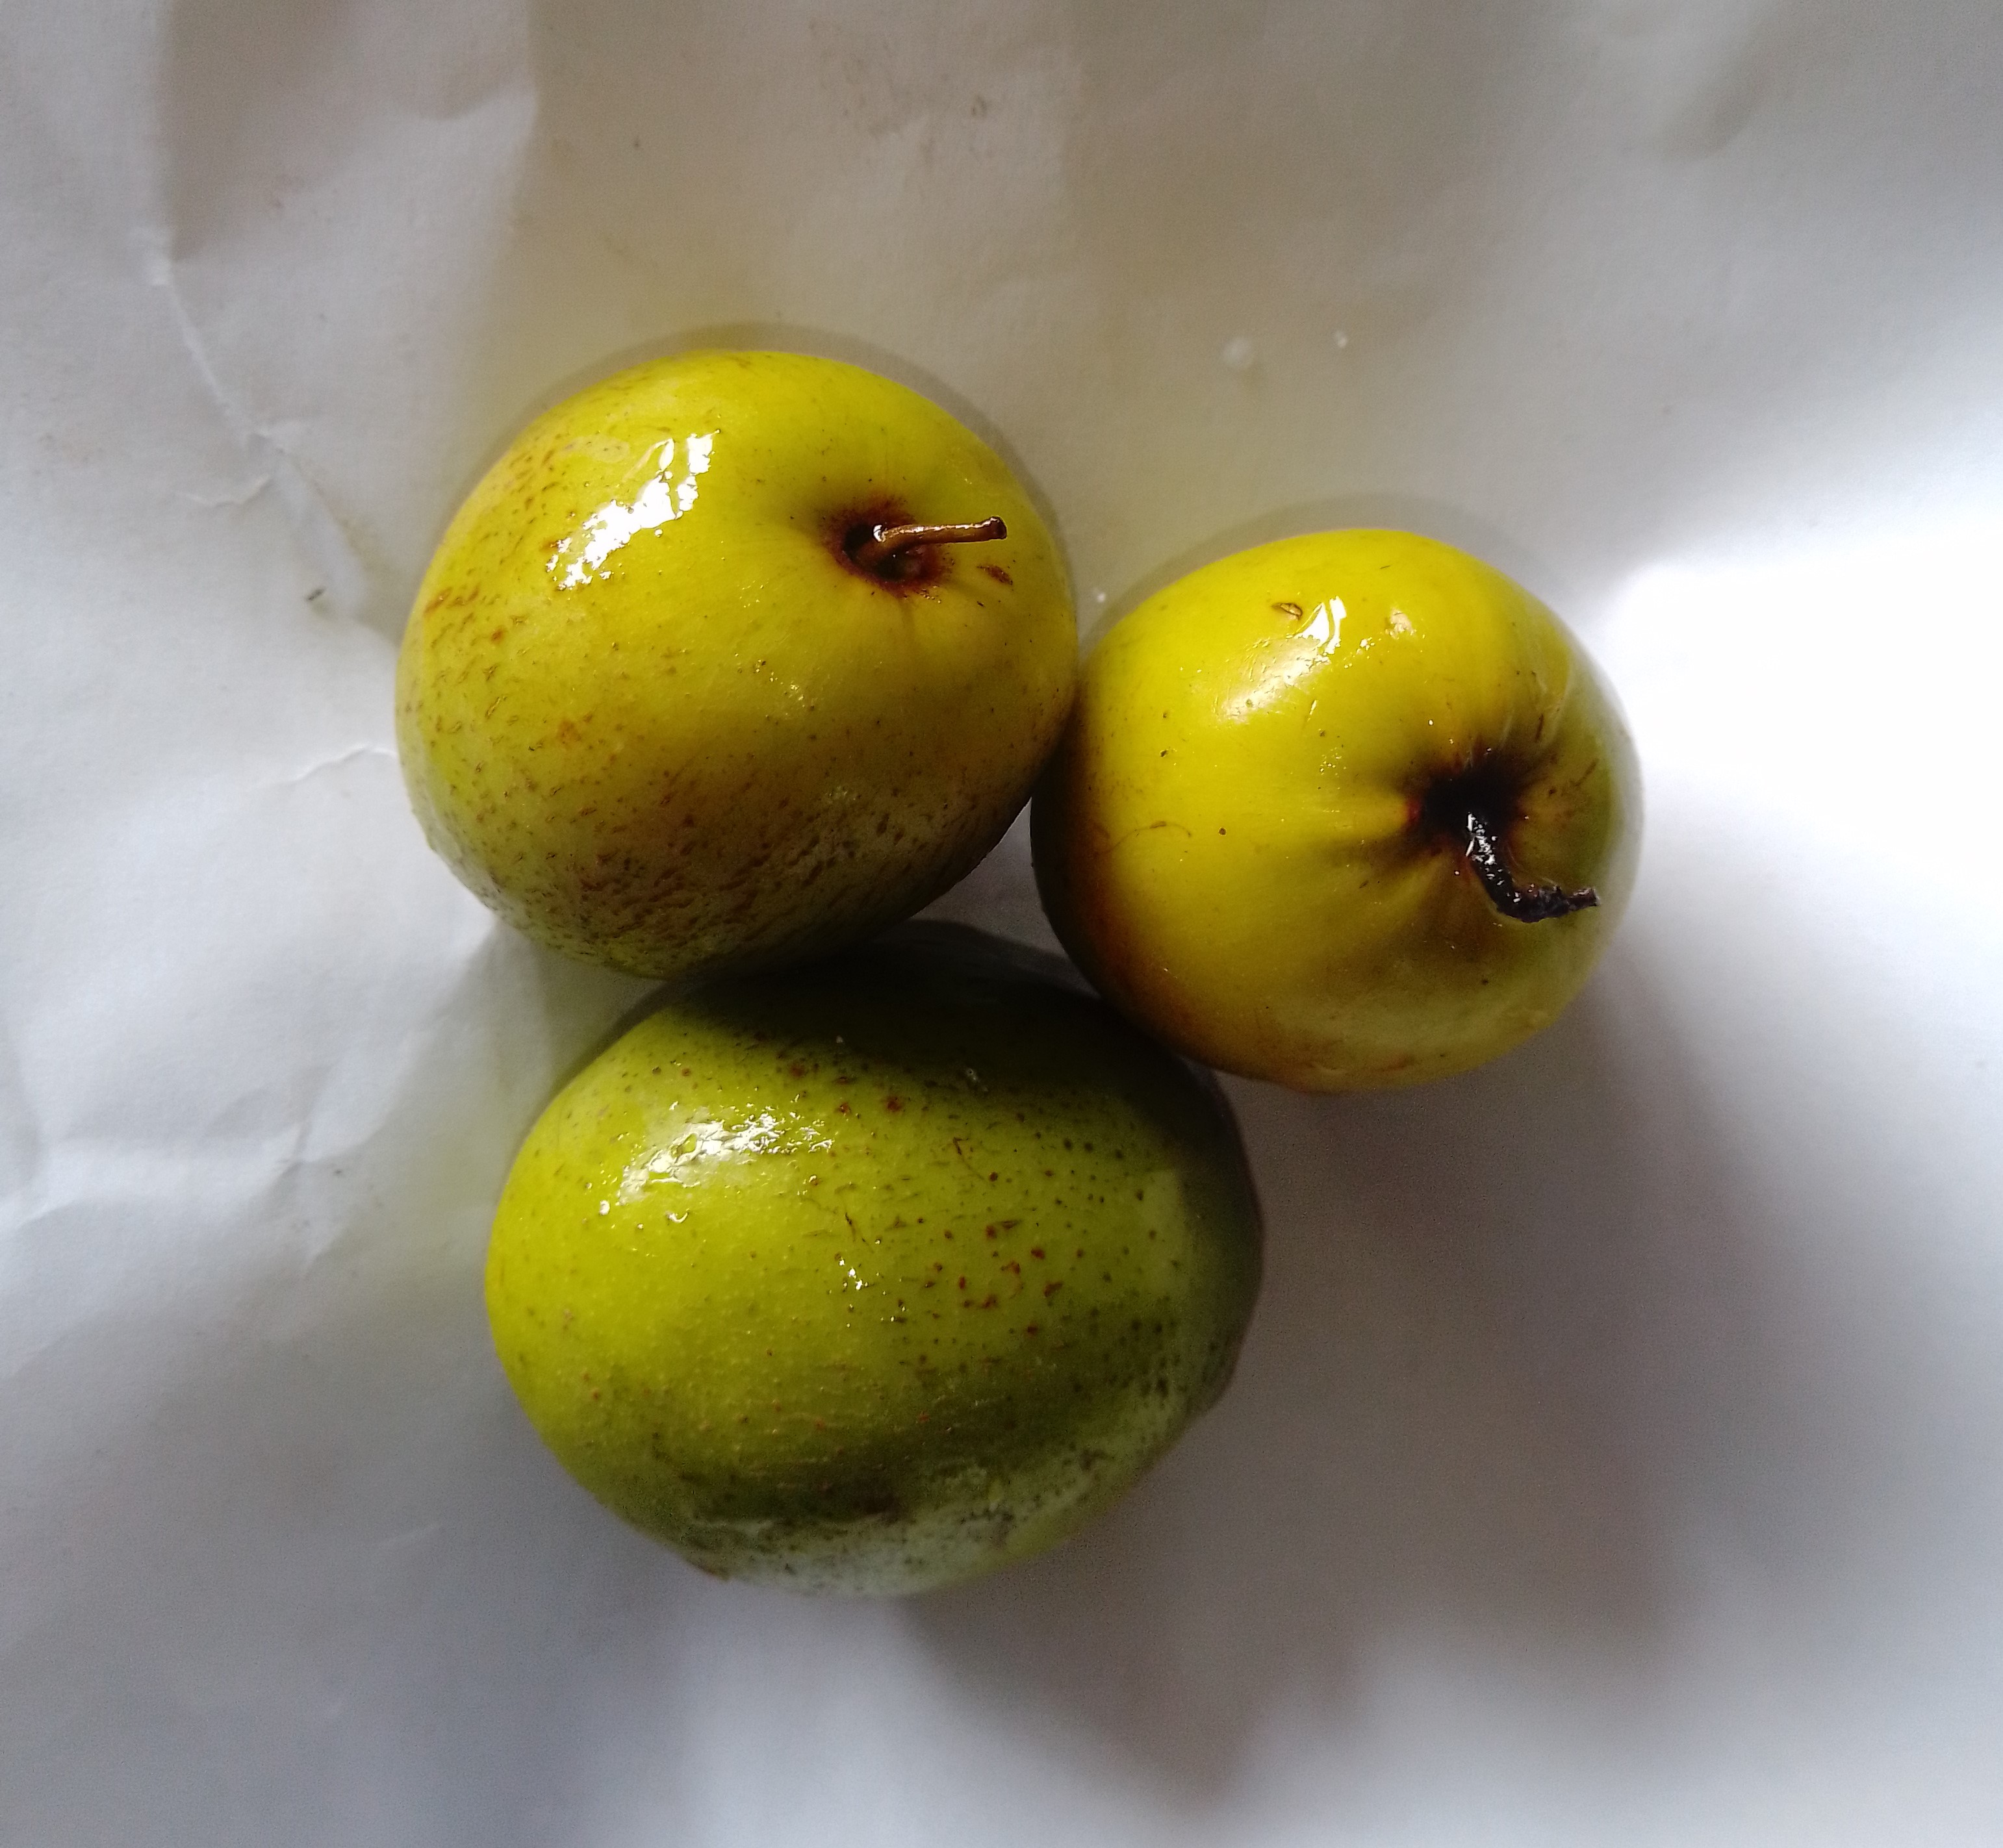
Fruit: jujube
Condition: fresh